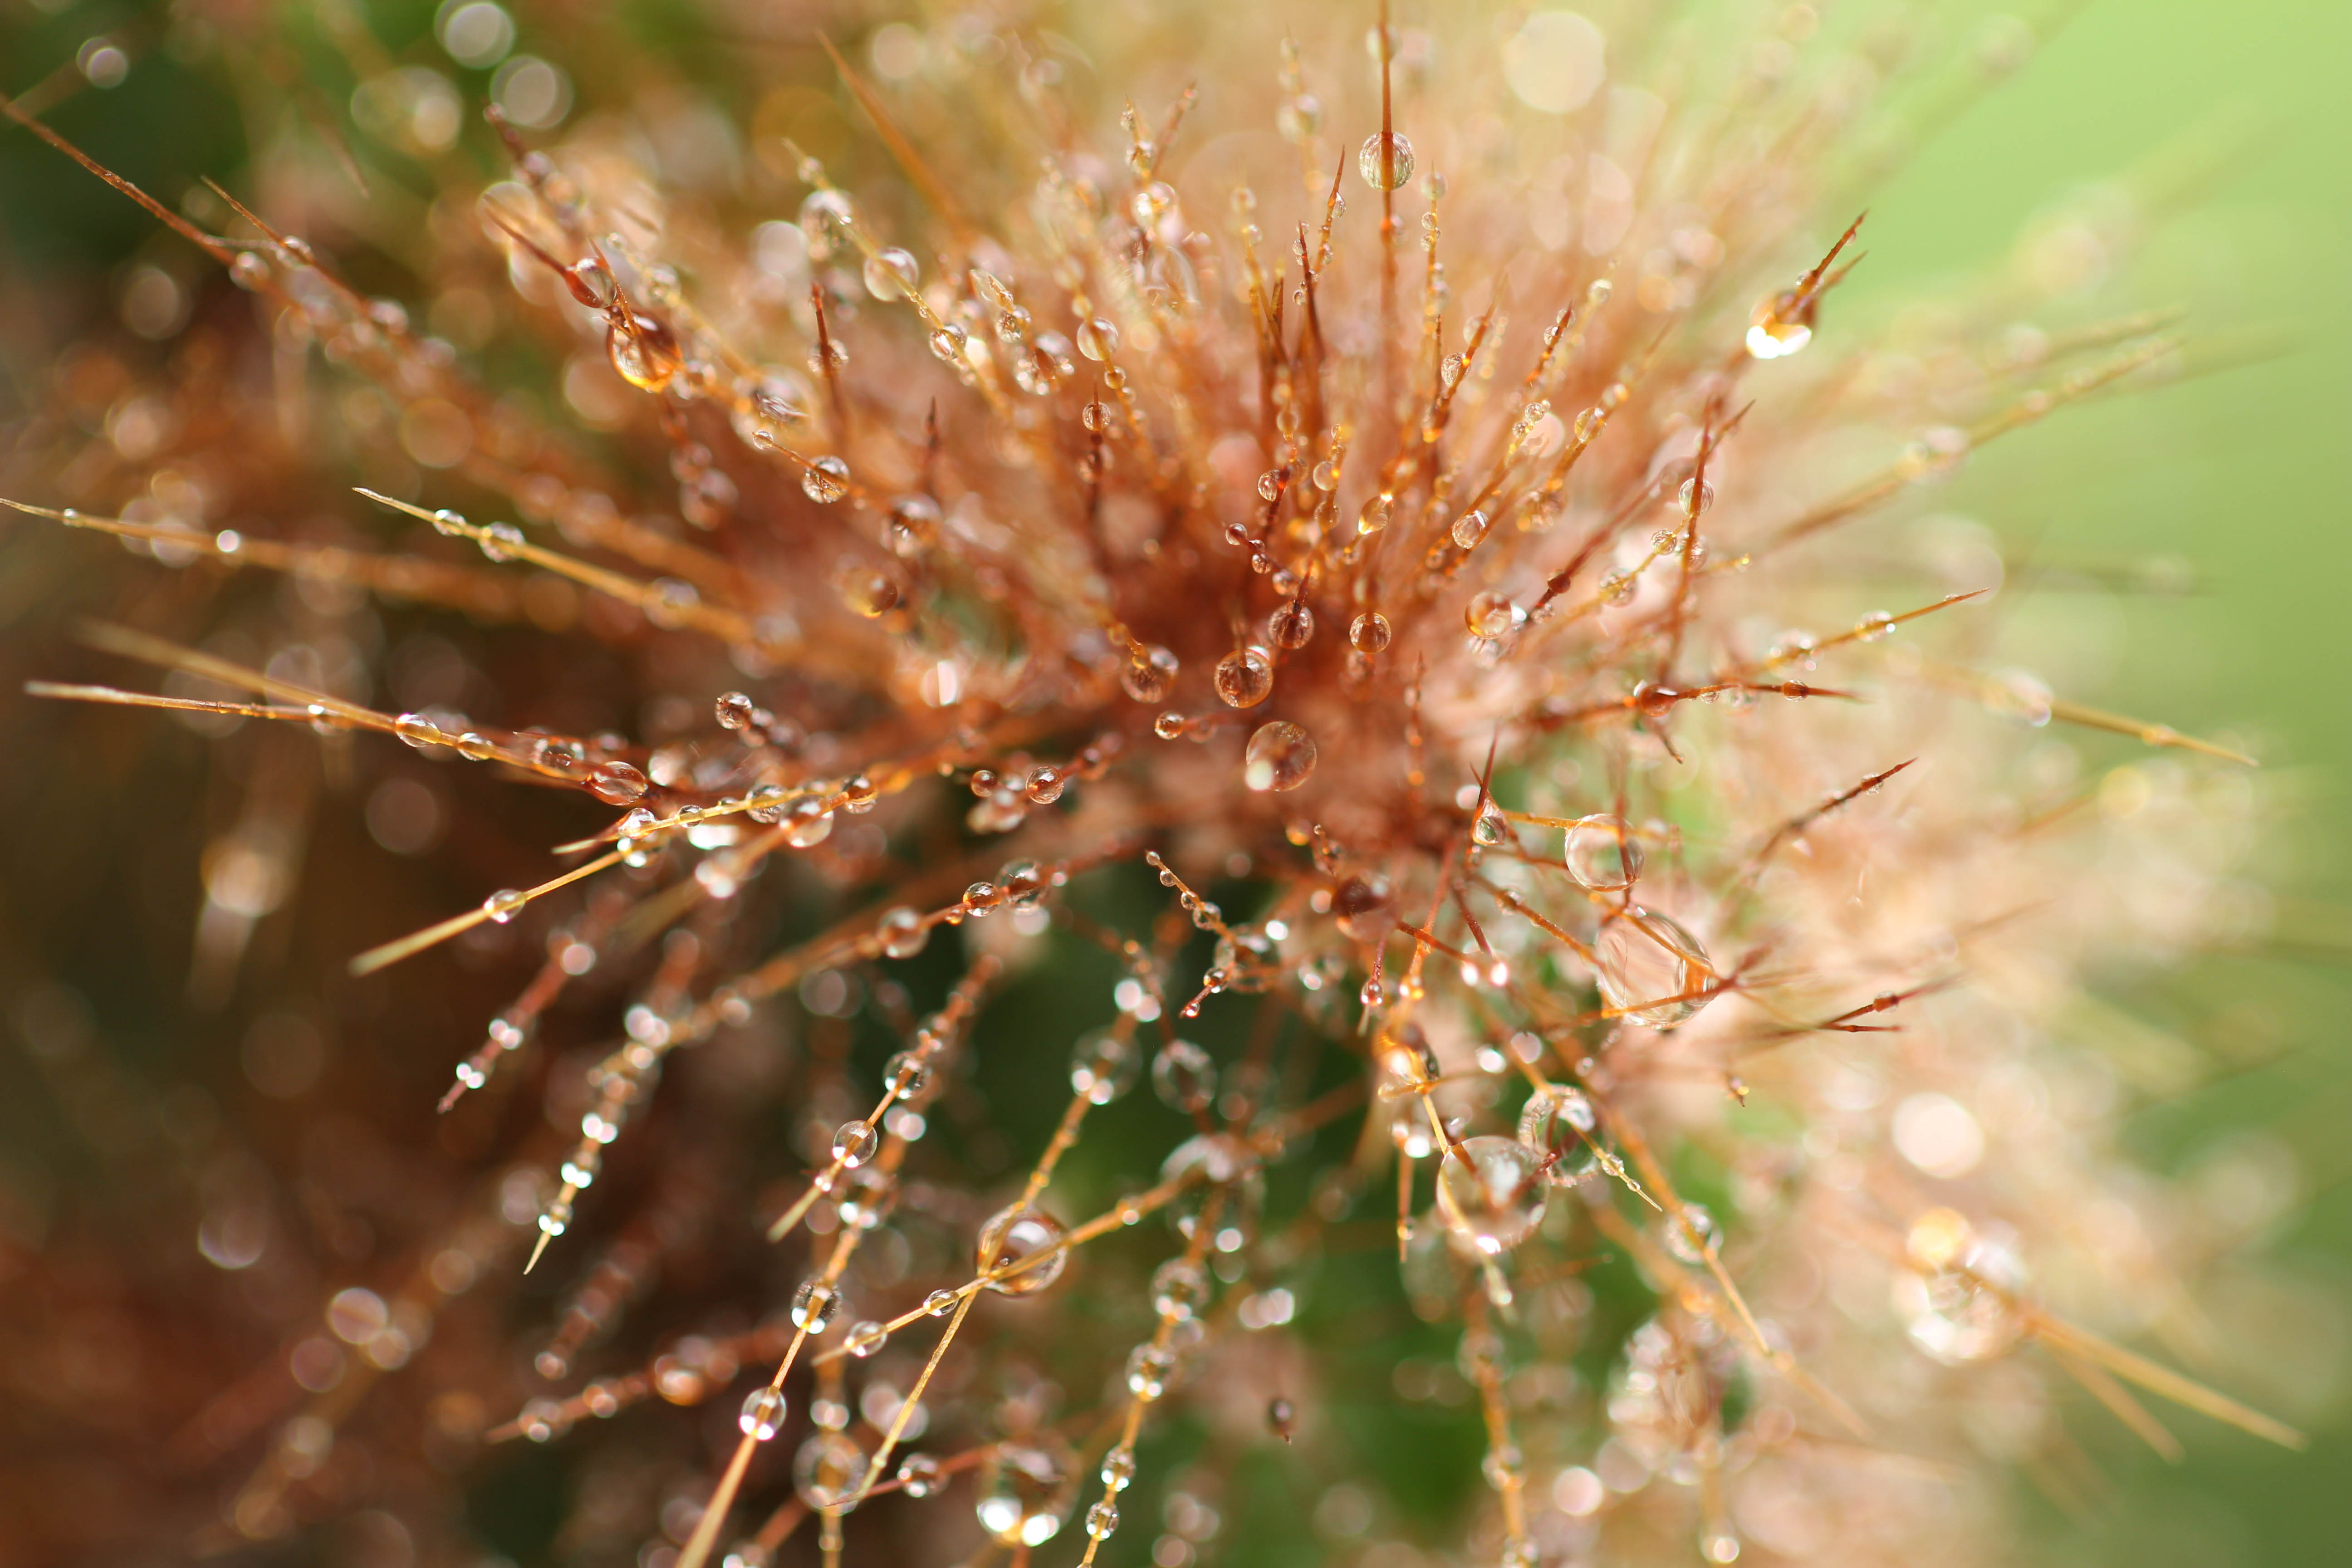
dew drops, morning, dew, drop, water, cool, warm, sharp, bullet, cactus, vegetation, close up, flora, macro photography, moisture, plant, thorns spines and prickles, plant stem, grass, computer wallpaper, twig, grass family